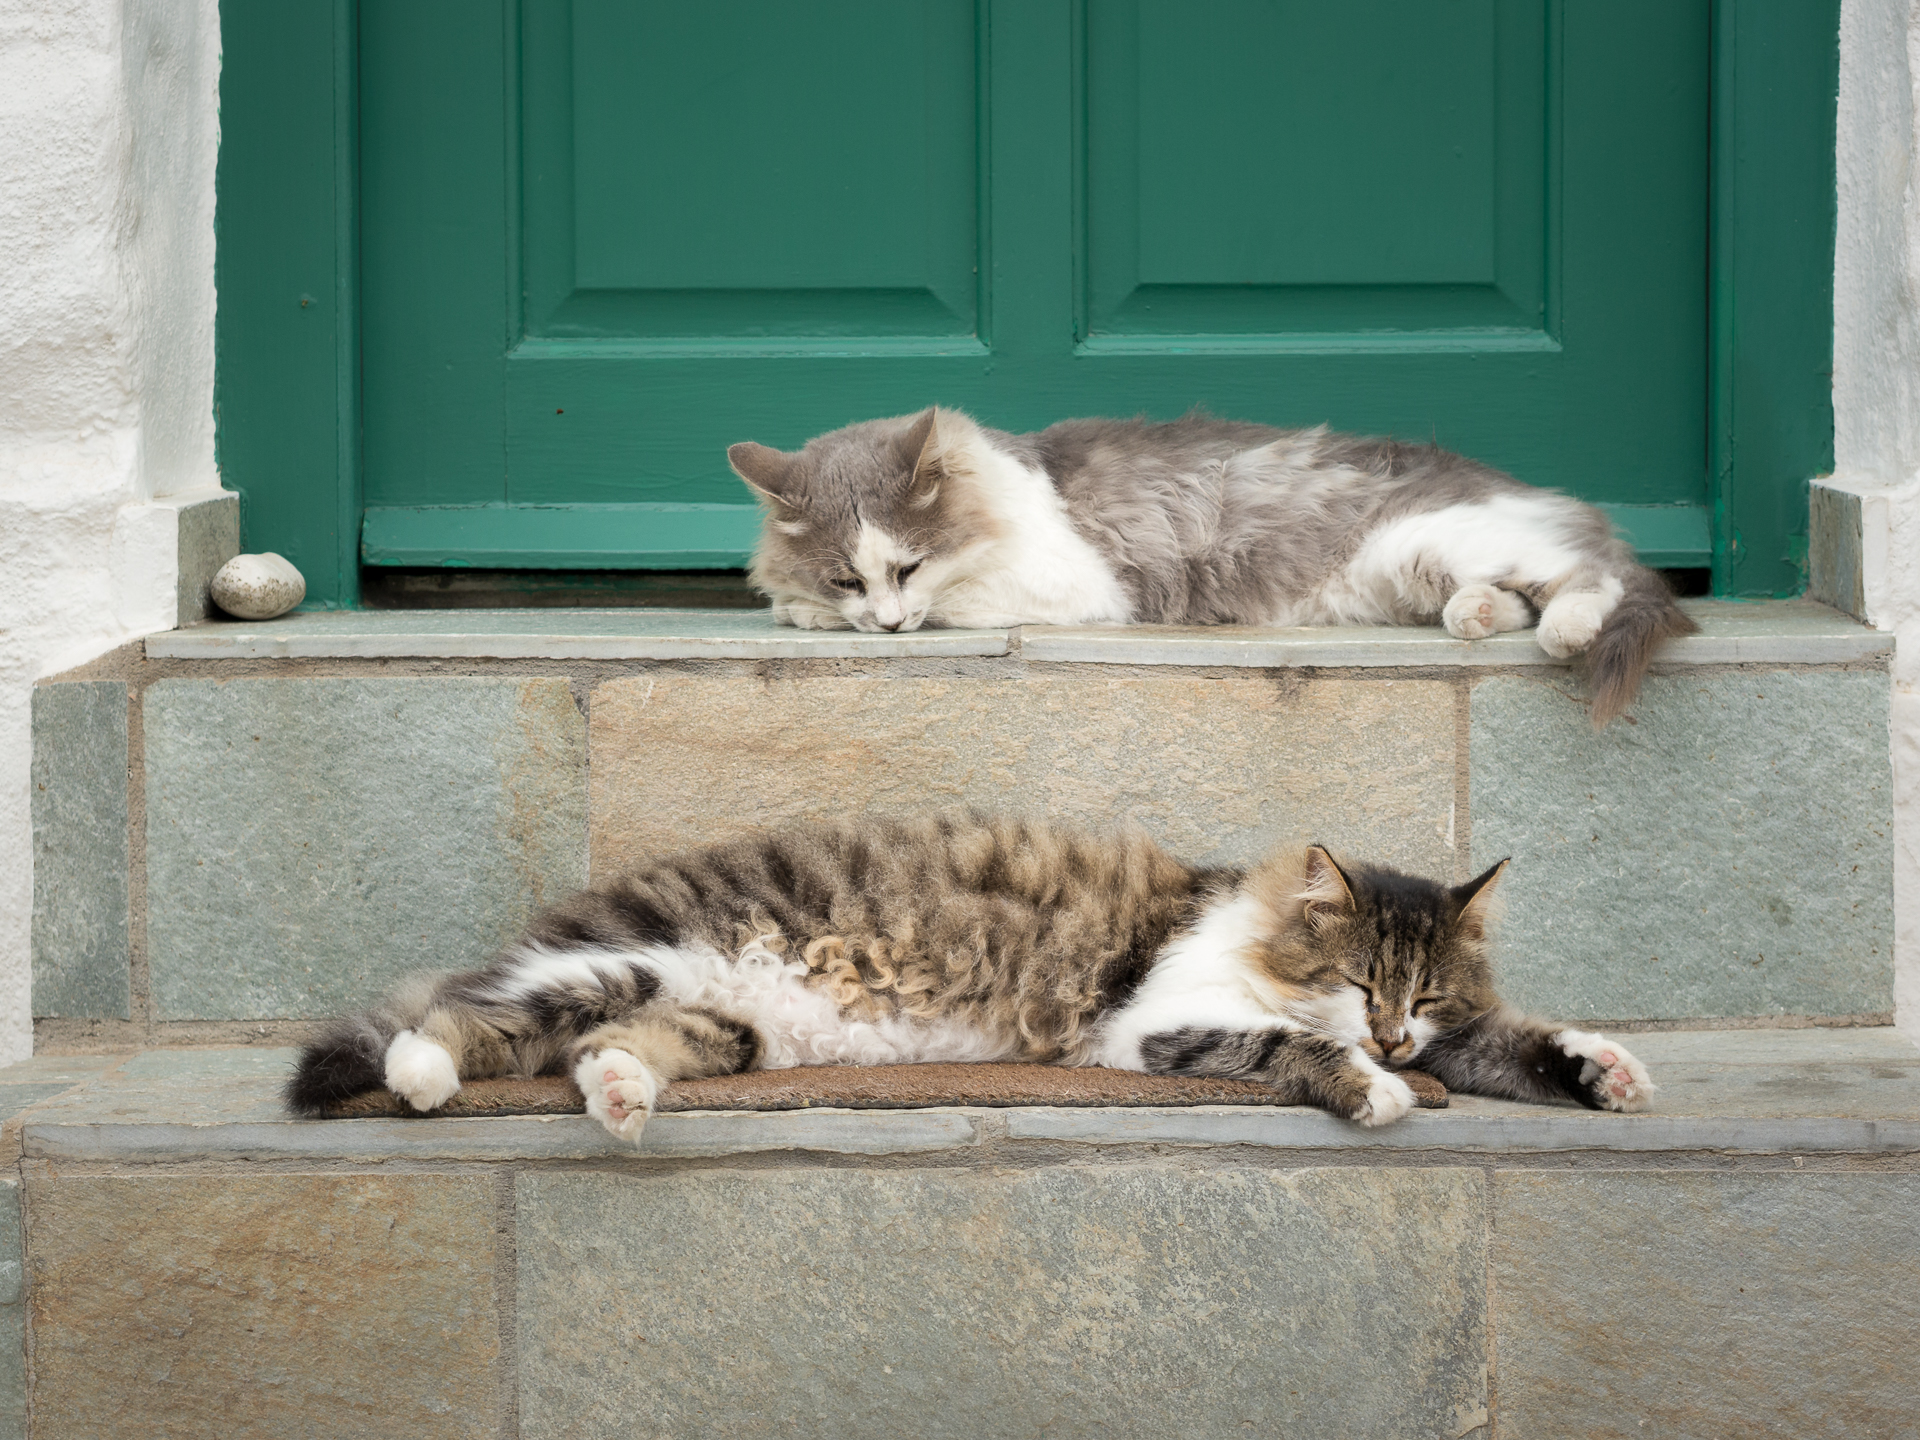
kitten, cat, sleeping, mammal, fauna, 2015, cats, whiskers, vertebrate, greece, katzen, panasoniclumixg5, olympusf1845mm, cyclades, kykladen, paros, lefkes, animal shelter, small to medium sized cats, cat like mammal, domestic short haired cat